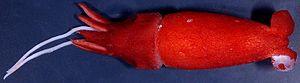
Les bathyteuthidés forment une famille de calmars ne contenant que le genre Bathyteuthis.